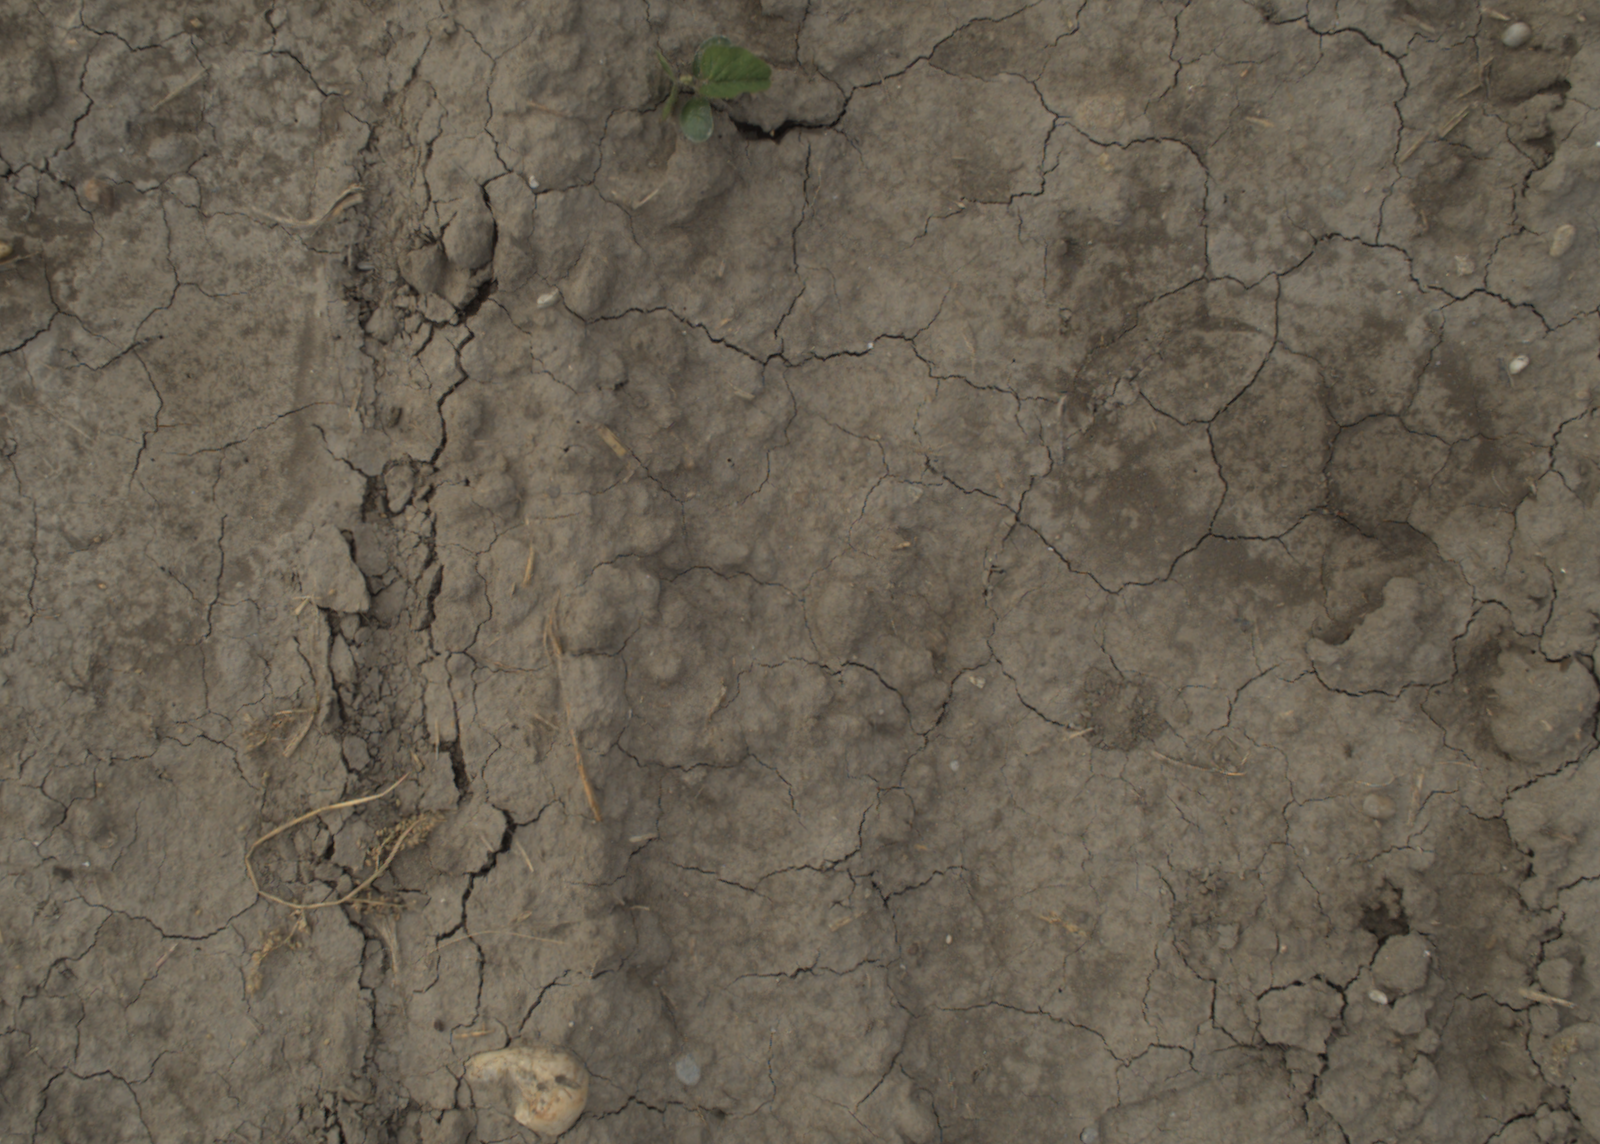
Capture date: 21.09.2021 10:55:14
Weather: mixed
Wind: light
Seeding date: 02.09.2021
Plant canopy height (mm): 962